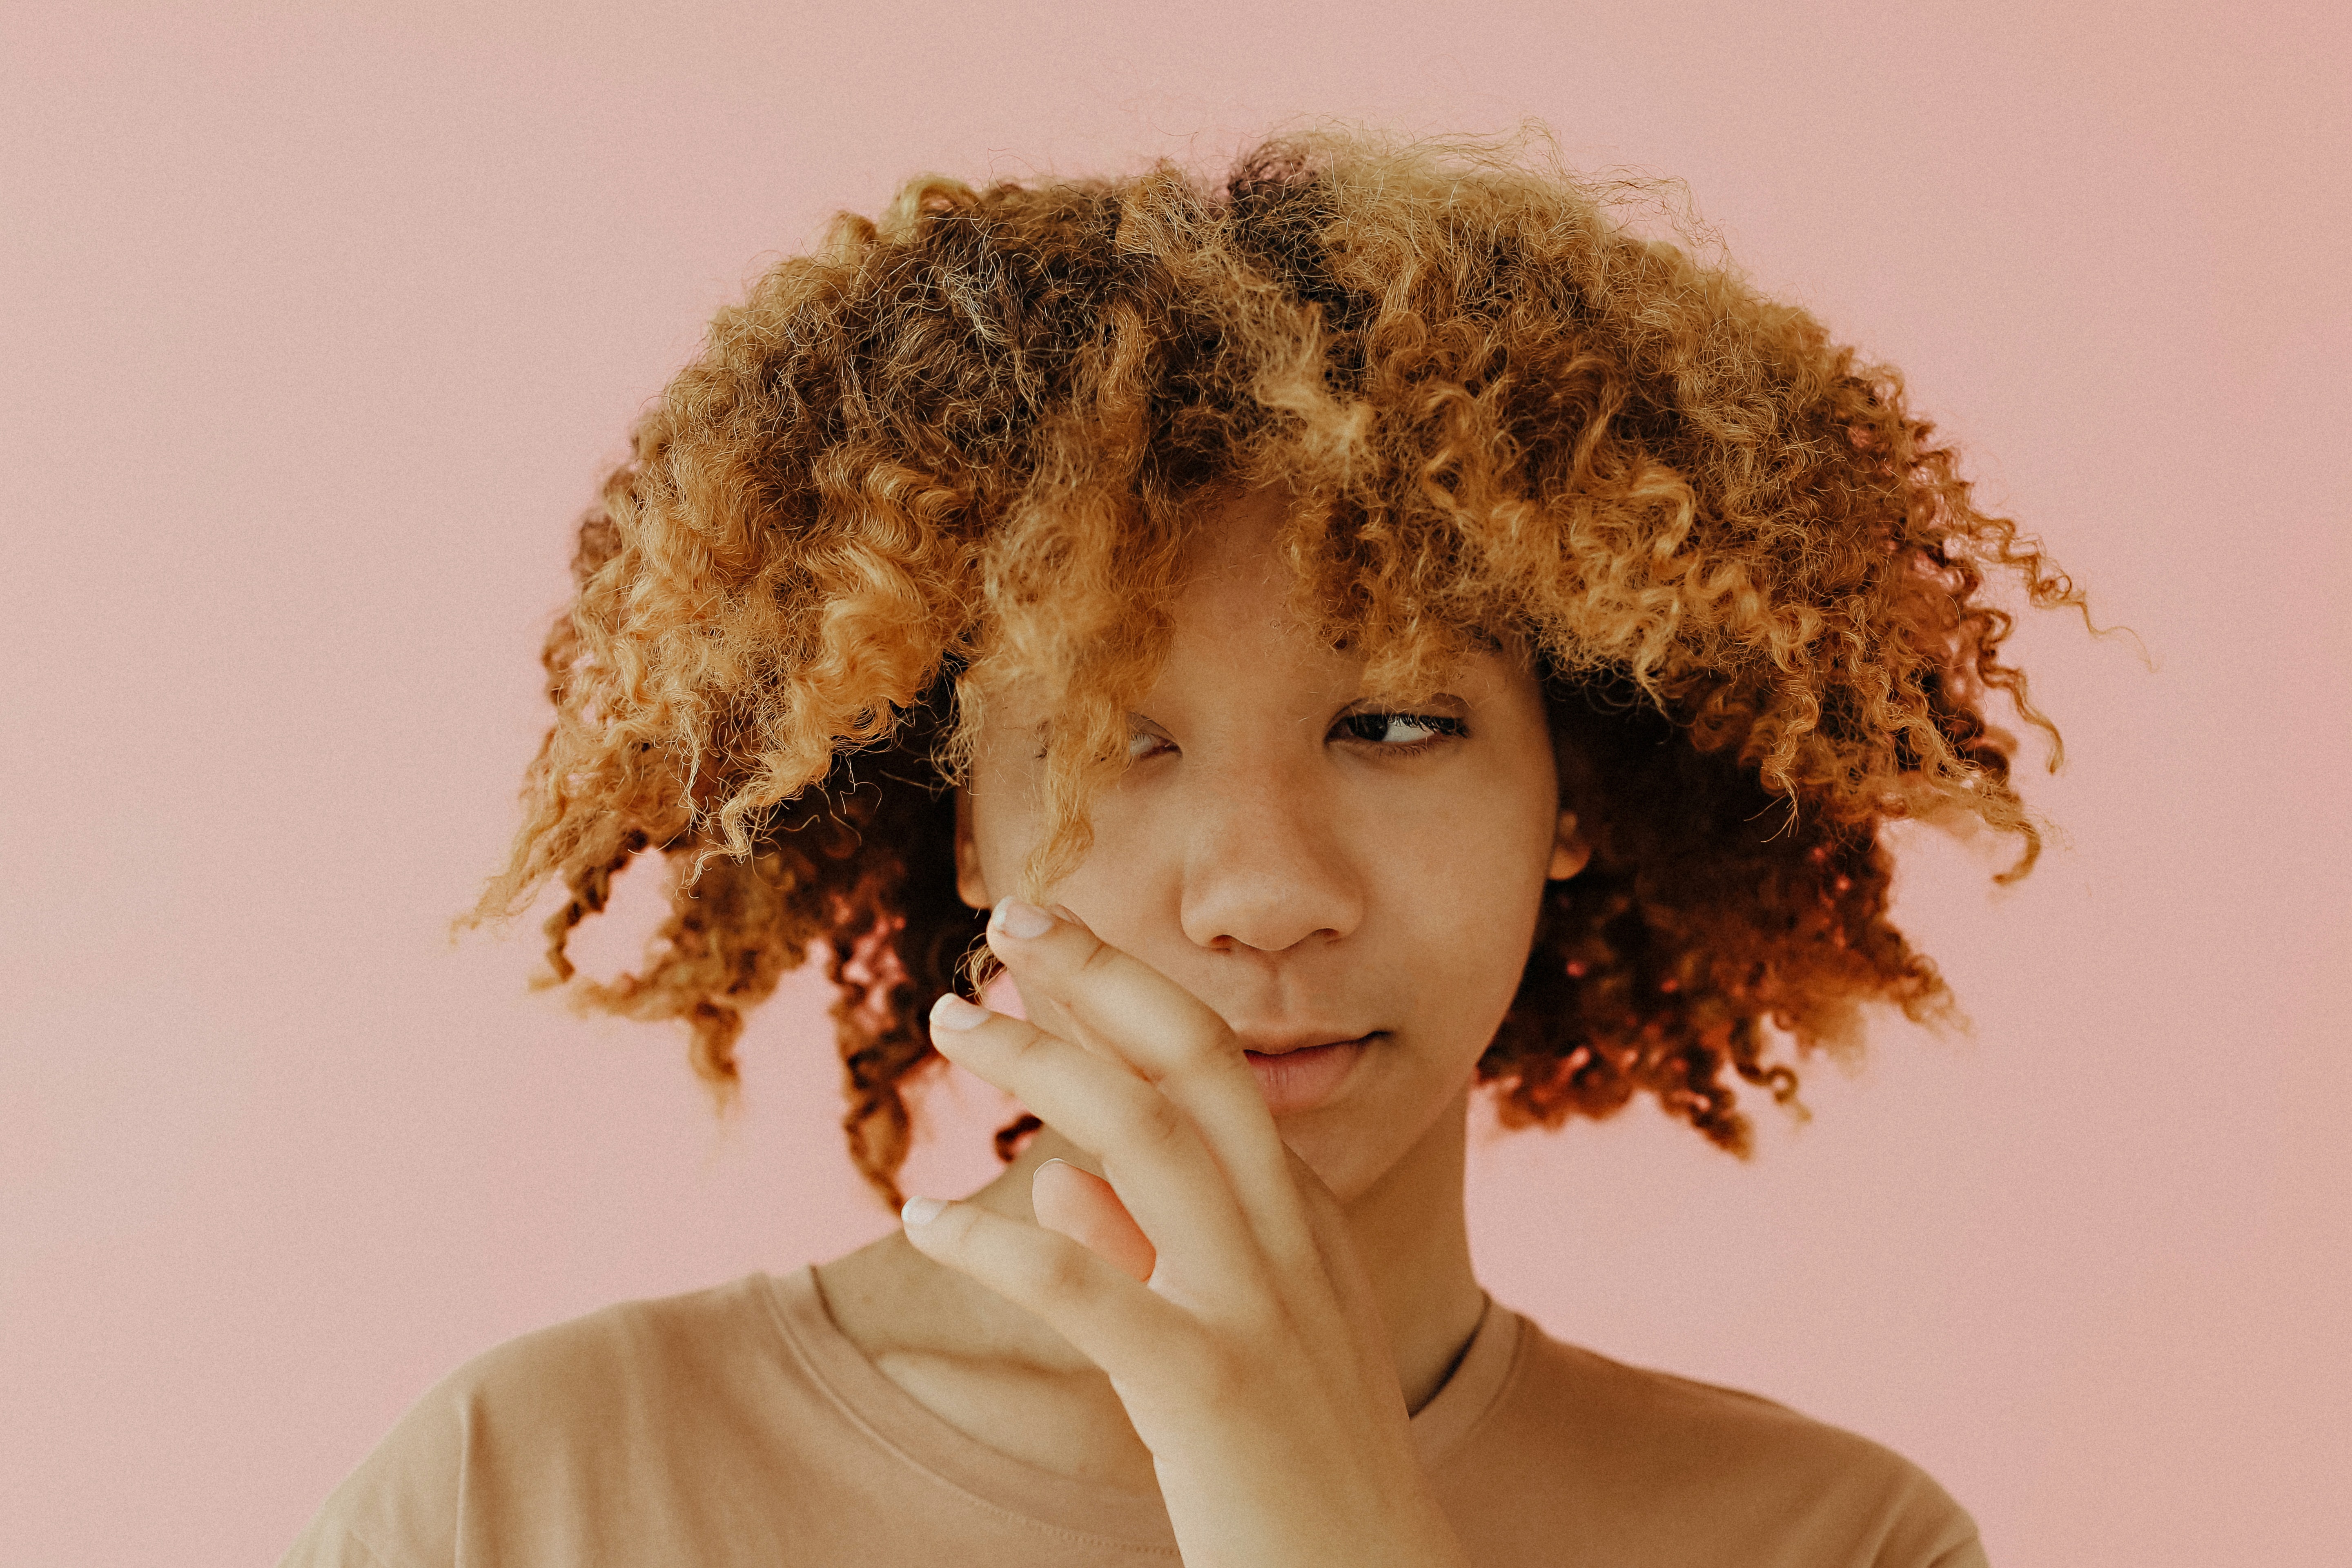
hair, hairstyle, face, beauty, afro, chin, lip, hair coloring, ringlet, long hair, brown hair, surfer hair